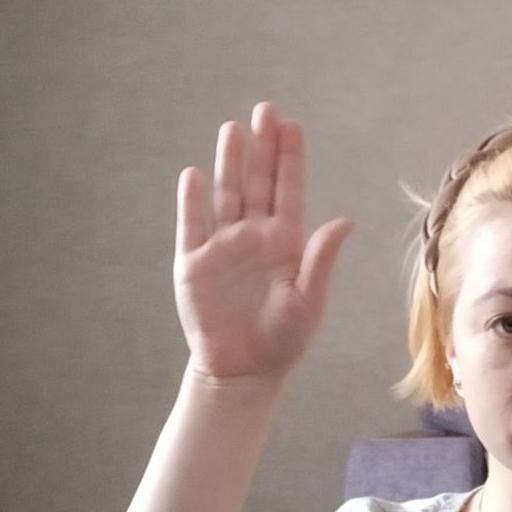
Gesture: stop